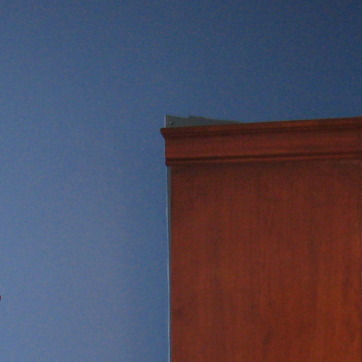
Material: wood